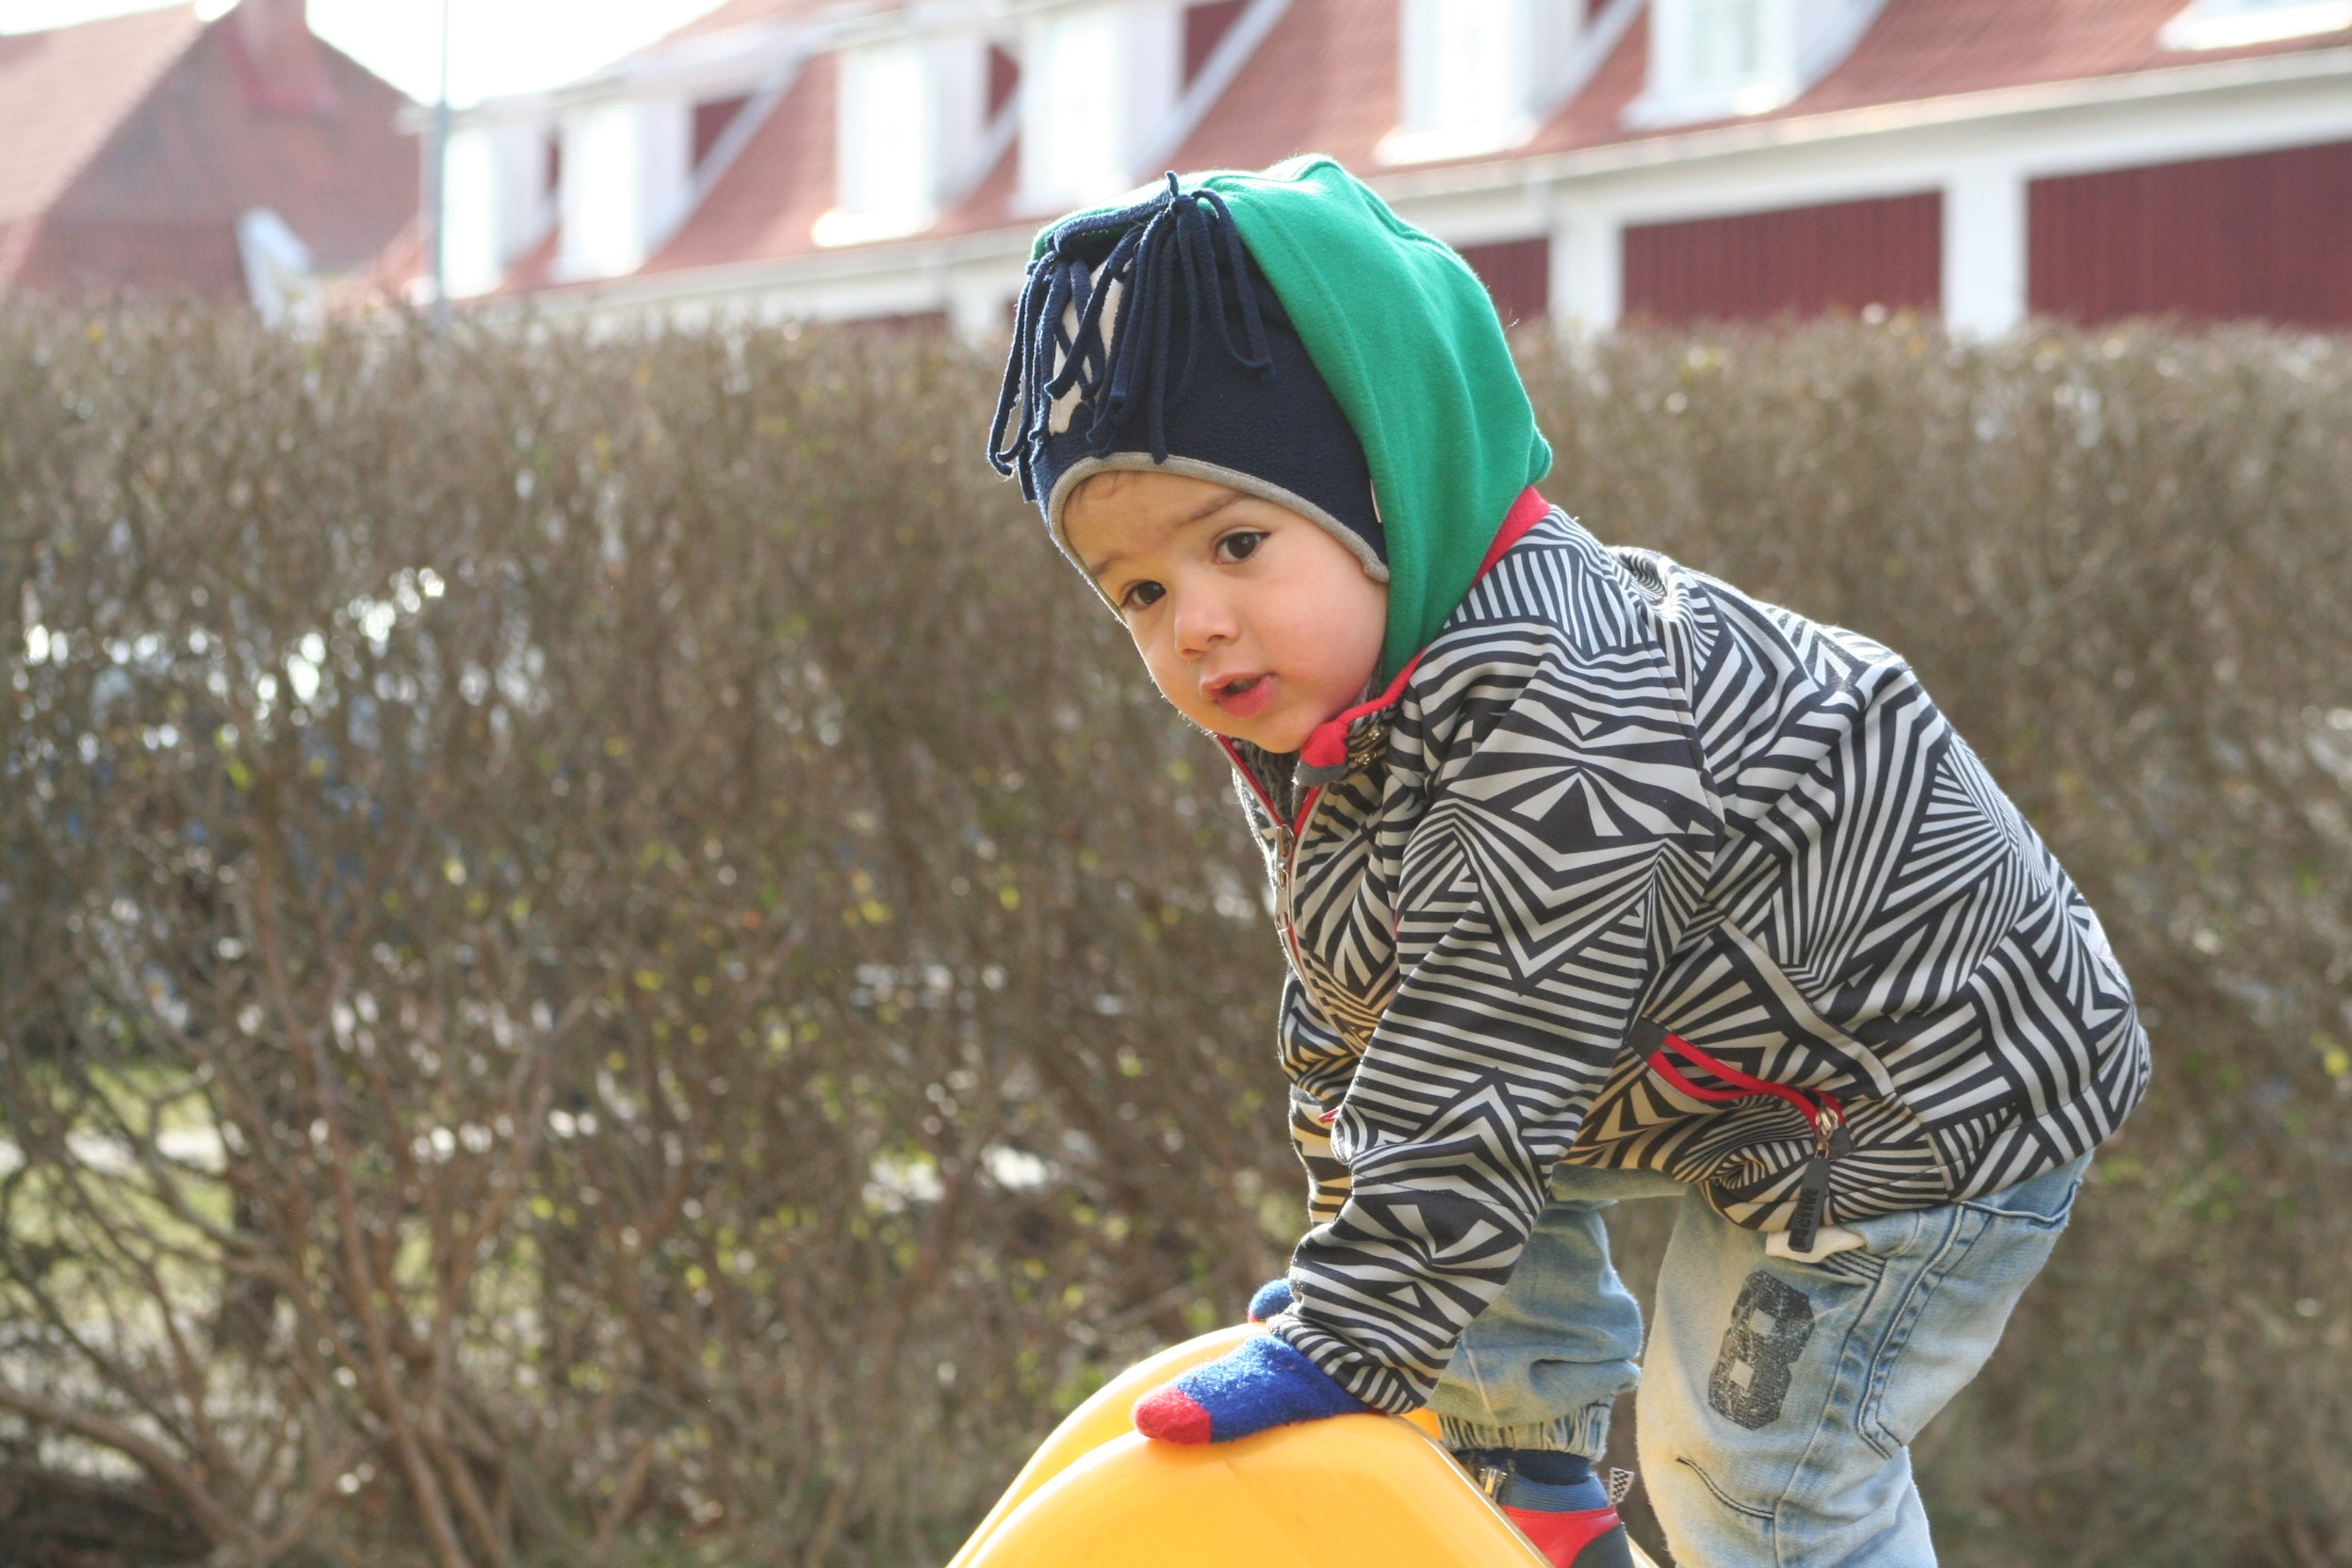
outdoor, play, spring, child, children, footwear, jockey